Adnan Buyung Nasution

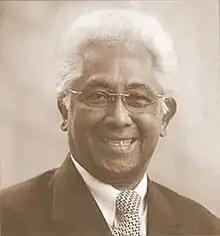
Adnan Buyung Nasution

Adnan Buyung Nasution, also known as Adnan Bahrum Nasution (20 July 1934 – 23 September 2015) was an Indonesian lawyer, advocate, and activist.